Tiger Joe (film)

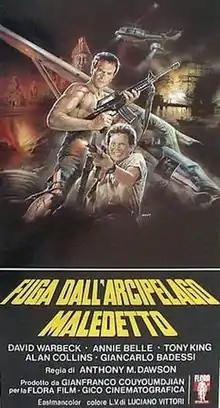
Italian theatrical release poster by Enzo Sciotti

Tiger Joe is a 1982 Italian adventure film written and directed by Antonio Margheriti and starring David Warbeck, Annie Belle and Tony King.